President of Uzbekistan

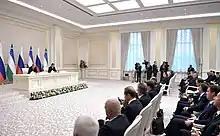
Modern joint-press conferences are usually held in the halls of Kuksaroy.

The official residence and workplace of the president of Uzbekistan is the Kuksaroy Presidential Palace in Tashkent, serving as the president's official residence since 2016. Prior to this, the Ok Saroy Presidential Palace was the official residence of President Islam Karimov. A residence that is also used is called Durmen, based in Tashkent's Qibray District. Since he came to power in December 2016, President Shavkat Mirziyoyev has used the district to a new residence for himself, which would include a presidential highway and a presidential compound with an interior that contains Argentinian blue marble slabs and Swarovski crystals.